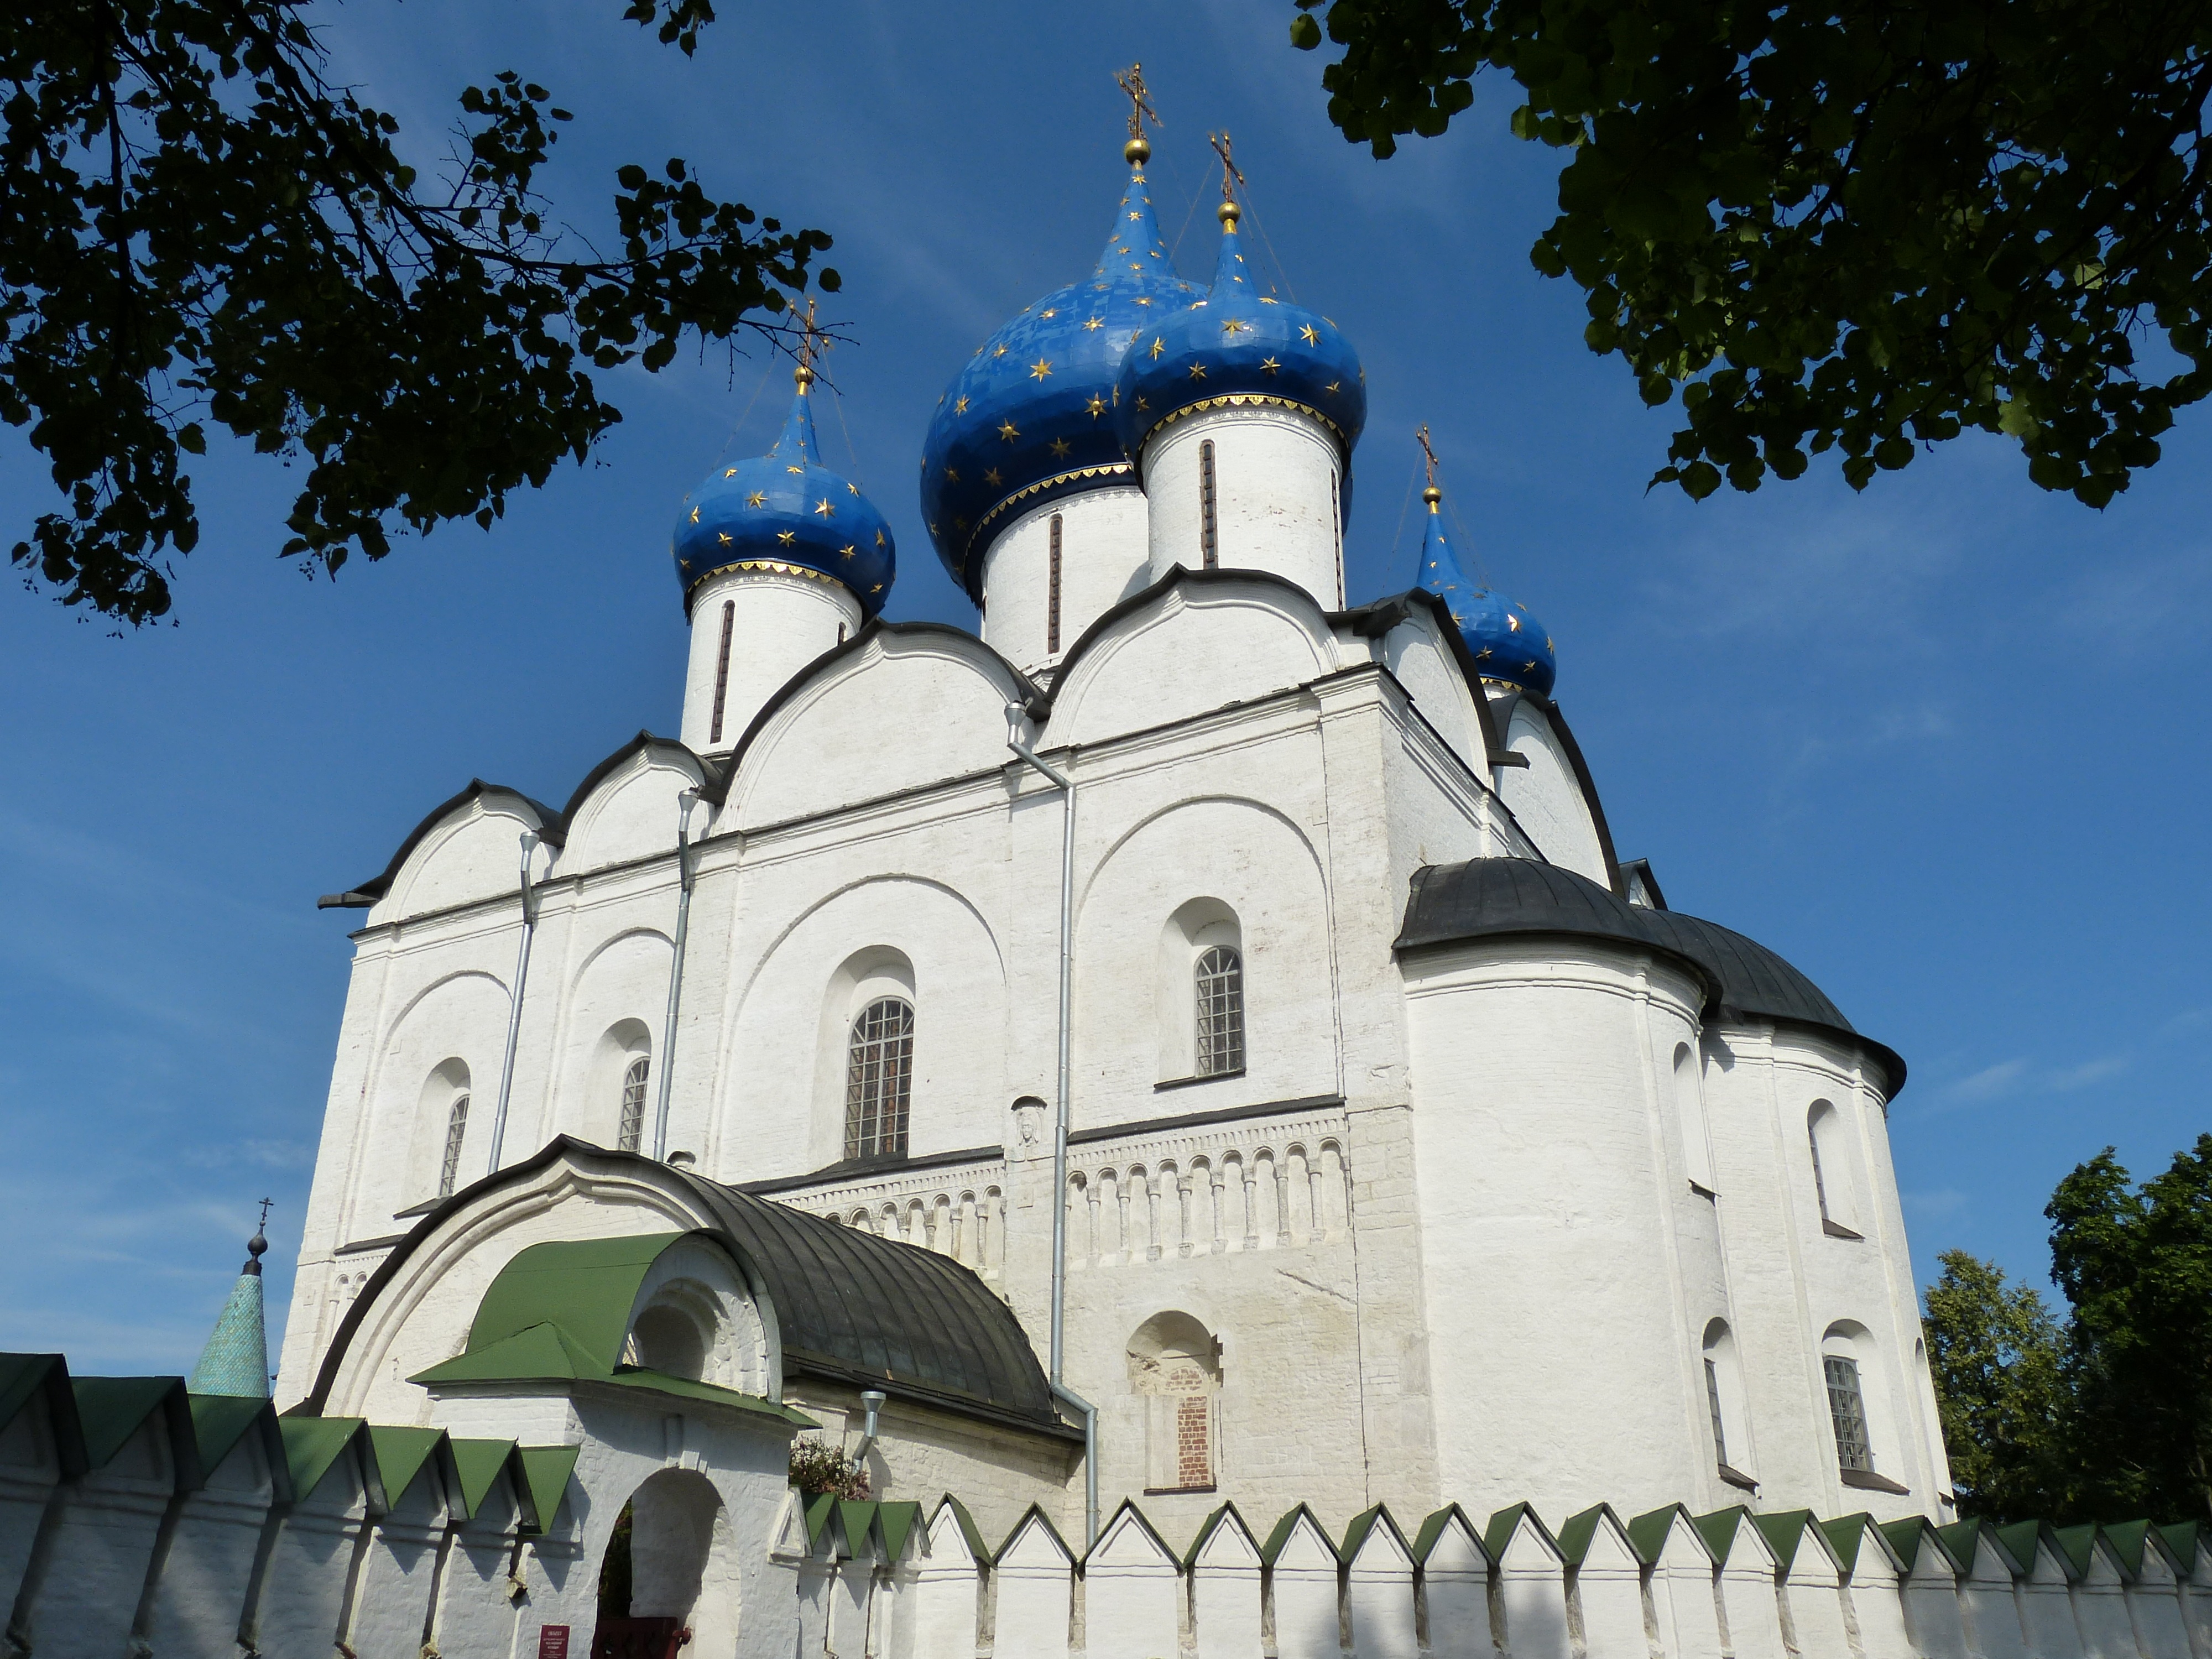
building, tower, religion, church, chapel, place of worship, monastery, orthodox, dome, russia, believe, russian orthodox church, suzdal, russian orthodox, spanish missions in california